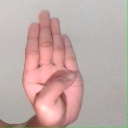
अक्षर: ब